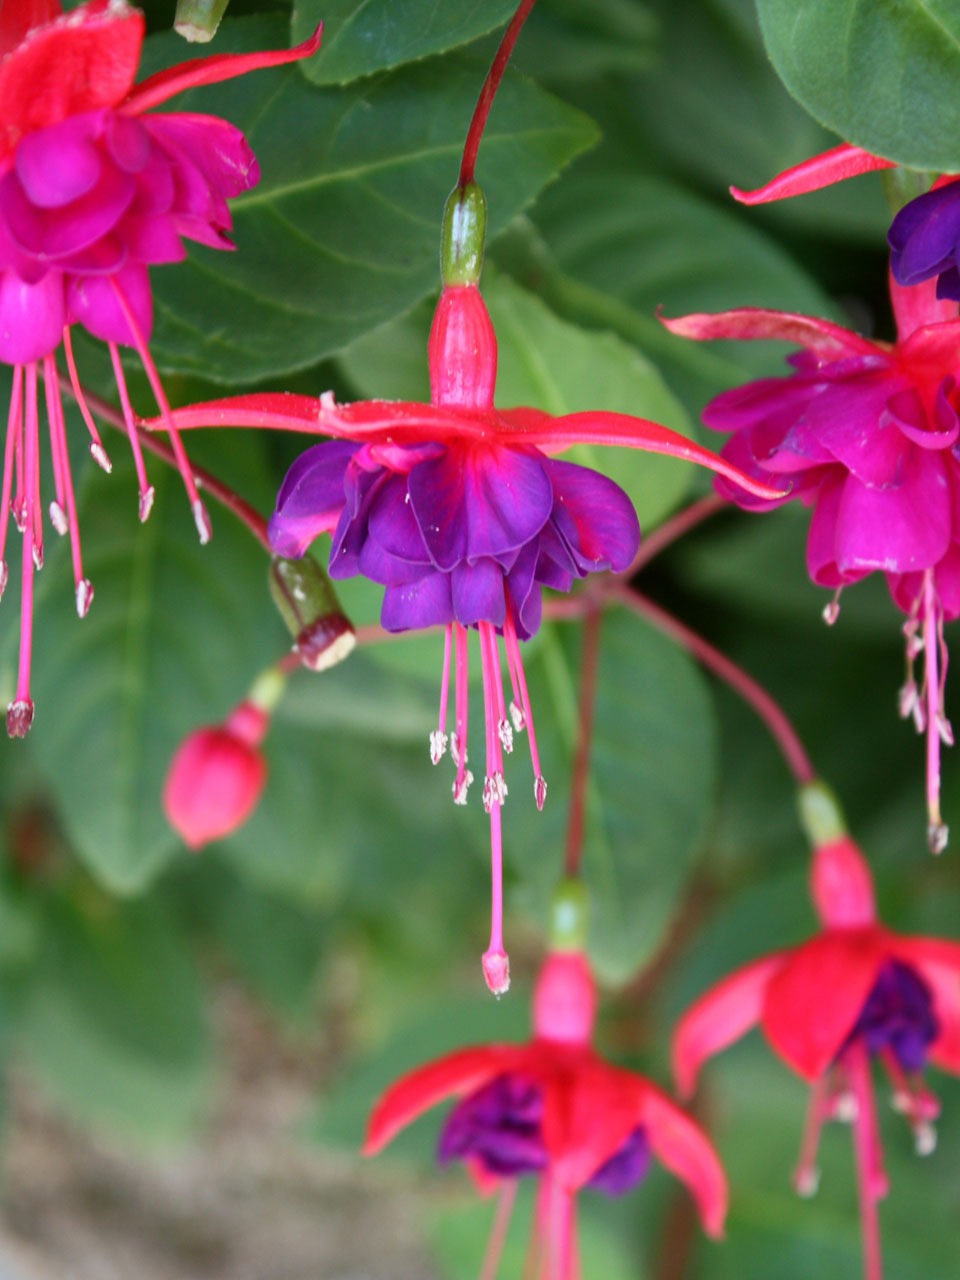
nature, blossom, plant, flower, petal, bloom, botany, pink, flora, shrub, fuchsia, macro photography, flowering plant, land plant